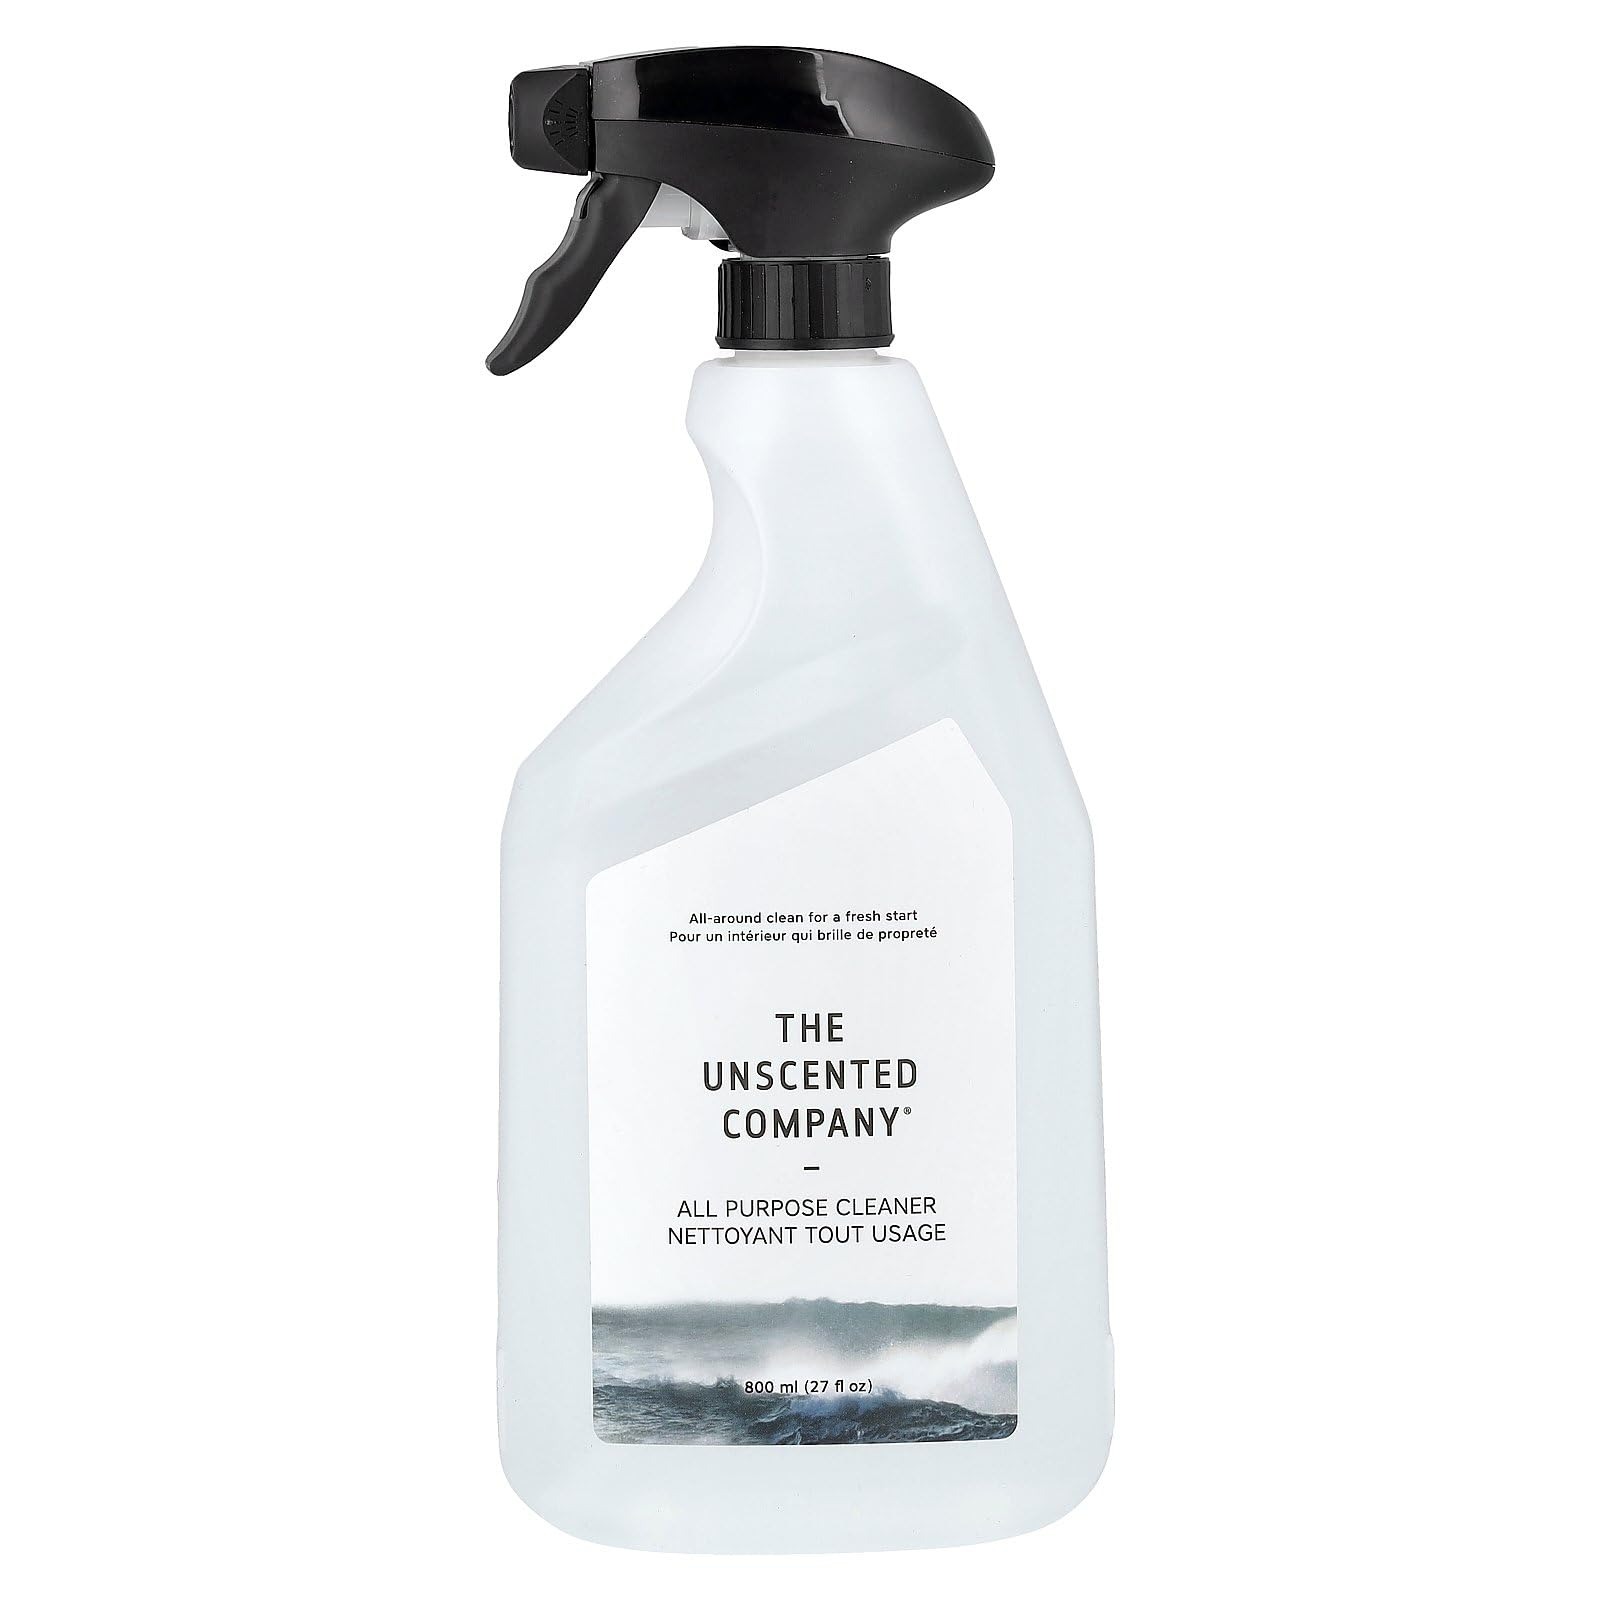
Item Name: The Unscented Company All Purpose Cleaner, 800 ML
Value: 27.05
Unit: Fl Oz

Price: 5.65